A Warning to the Curious (film)

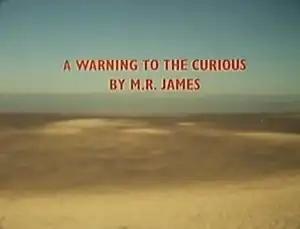
Title screen

A Warning to the Curious is a short film, the second of the British supernatural anthology series "A Ghost Story for Christmas". Written, produced, and directed by the series' creator, Lawrence Gordon Clark, it is based on the ghost story of the same name by M. R. James, first published in the collection "A Warning to the Curious and Other Ghost Stories" (1925) and first aired on BBC1 on 24 December 1972. At 50 minutes it is the longest instalment in the series' original run.